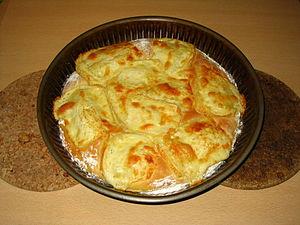
Tarte au Maroilles
La cuisine du Nord-Pas-de-Calais est une cuisine régionale française, dont les spécialités sont héritées en grande partie du comté de Flandre. La région fut de tout temps au carrefour de l'Europe, et l'on retrouve dans ses spécialités les traces de son histoire, telles que l'influence anglaise sur la Côte d'Opale, ou des plats d'origine polonaise dans le bassin minier.
La tarte au maroilles, ou flamiche au maroilles, est une spécialité culinaire de Thiérache et de l'Avesnois.